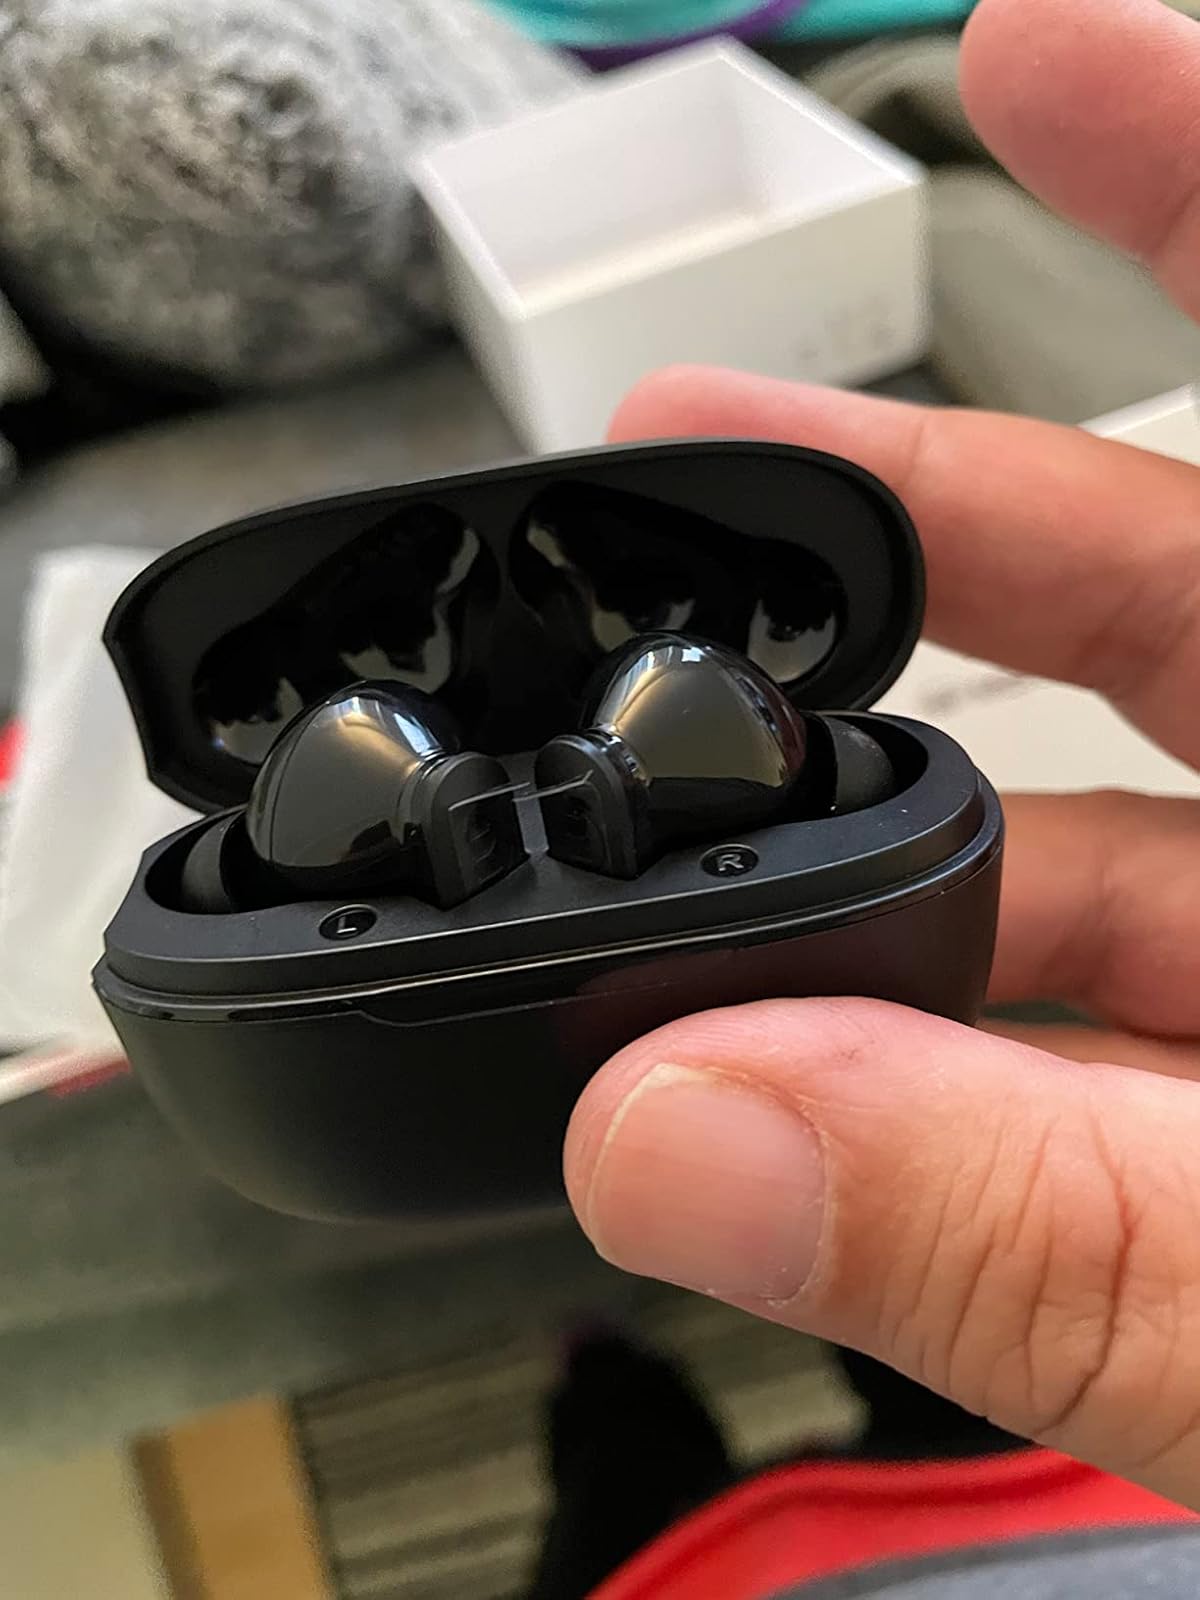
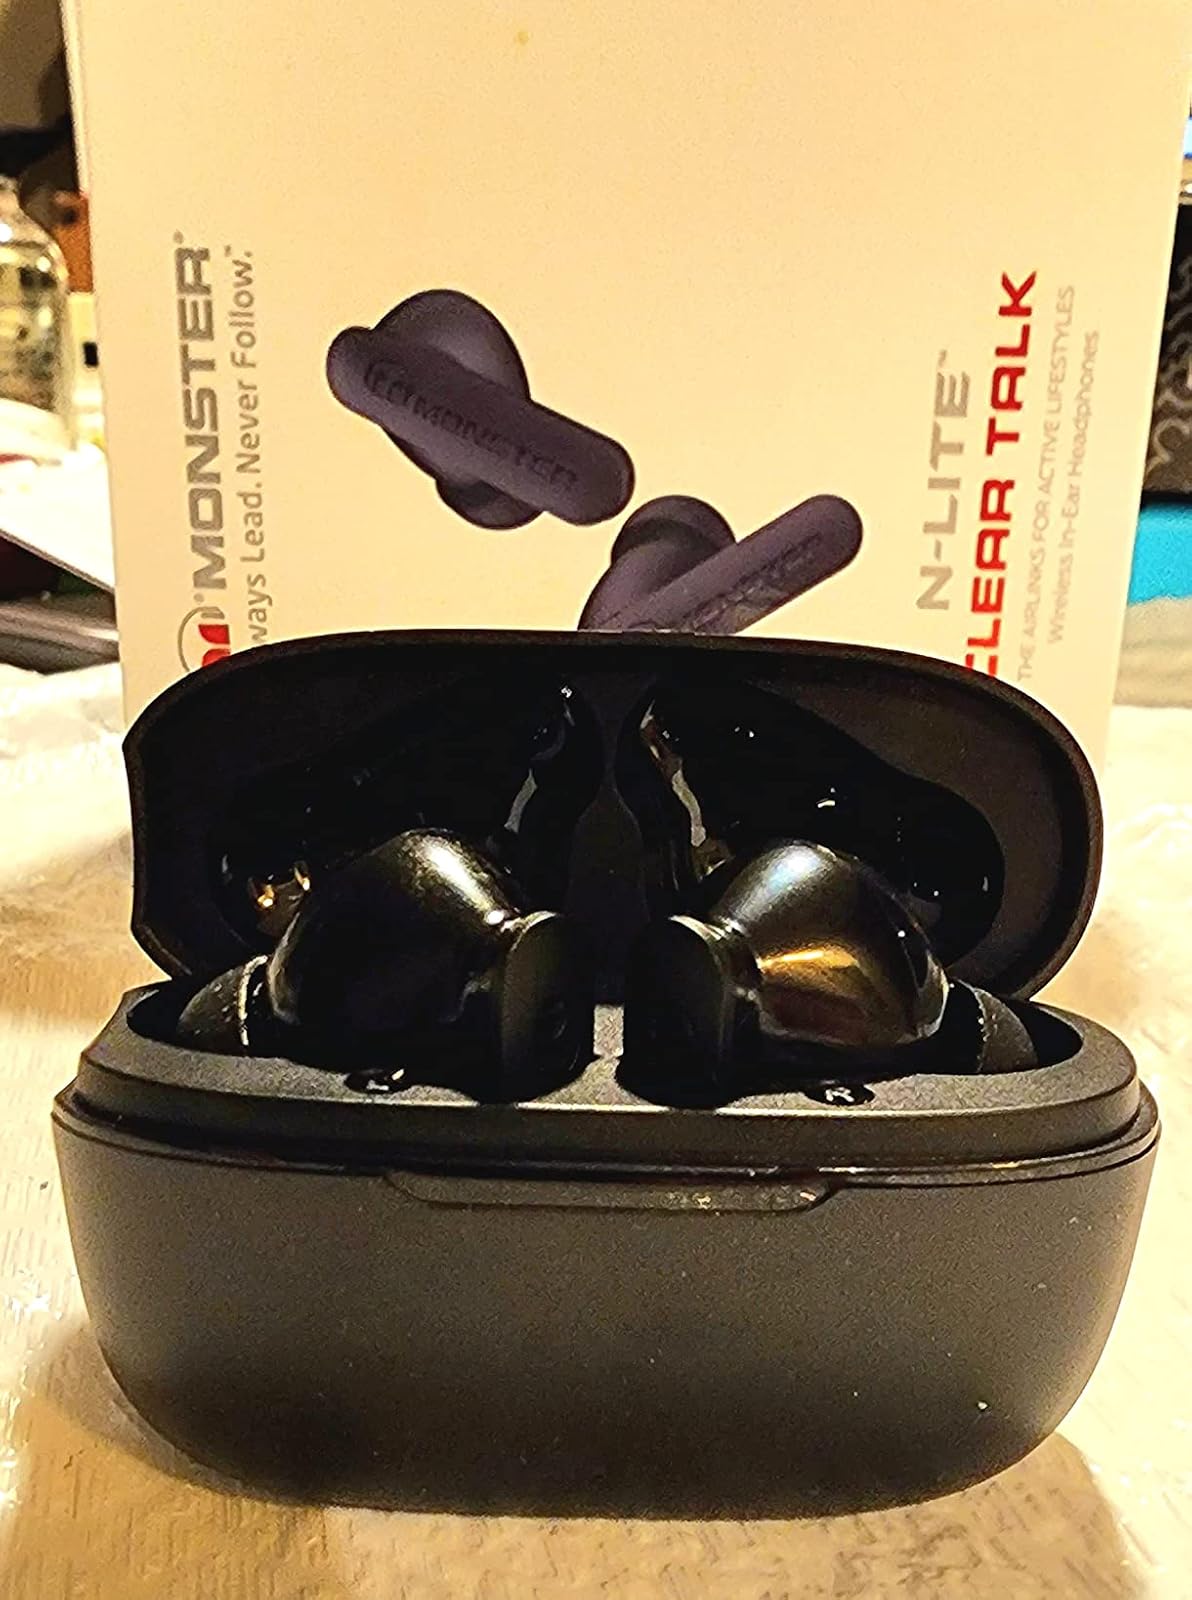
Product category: earbuds
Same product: yes